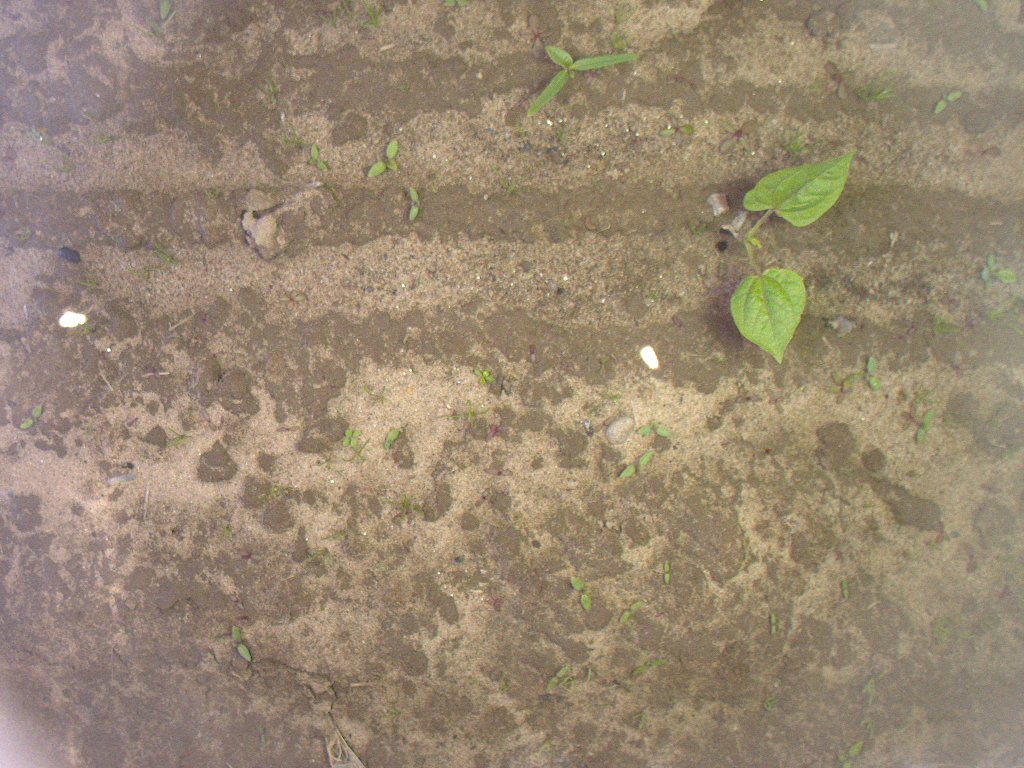
Crop: bean
Objects: bean, stem_bean